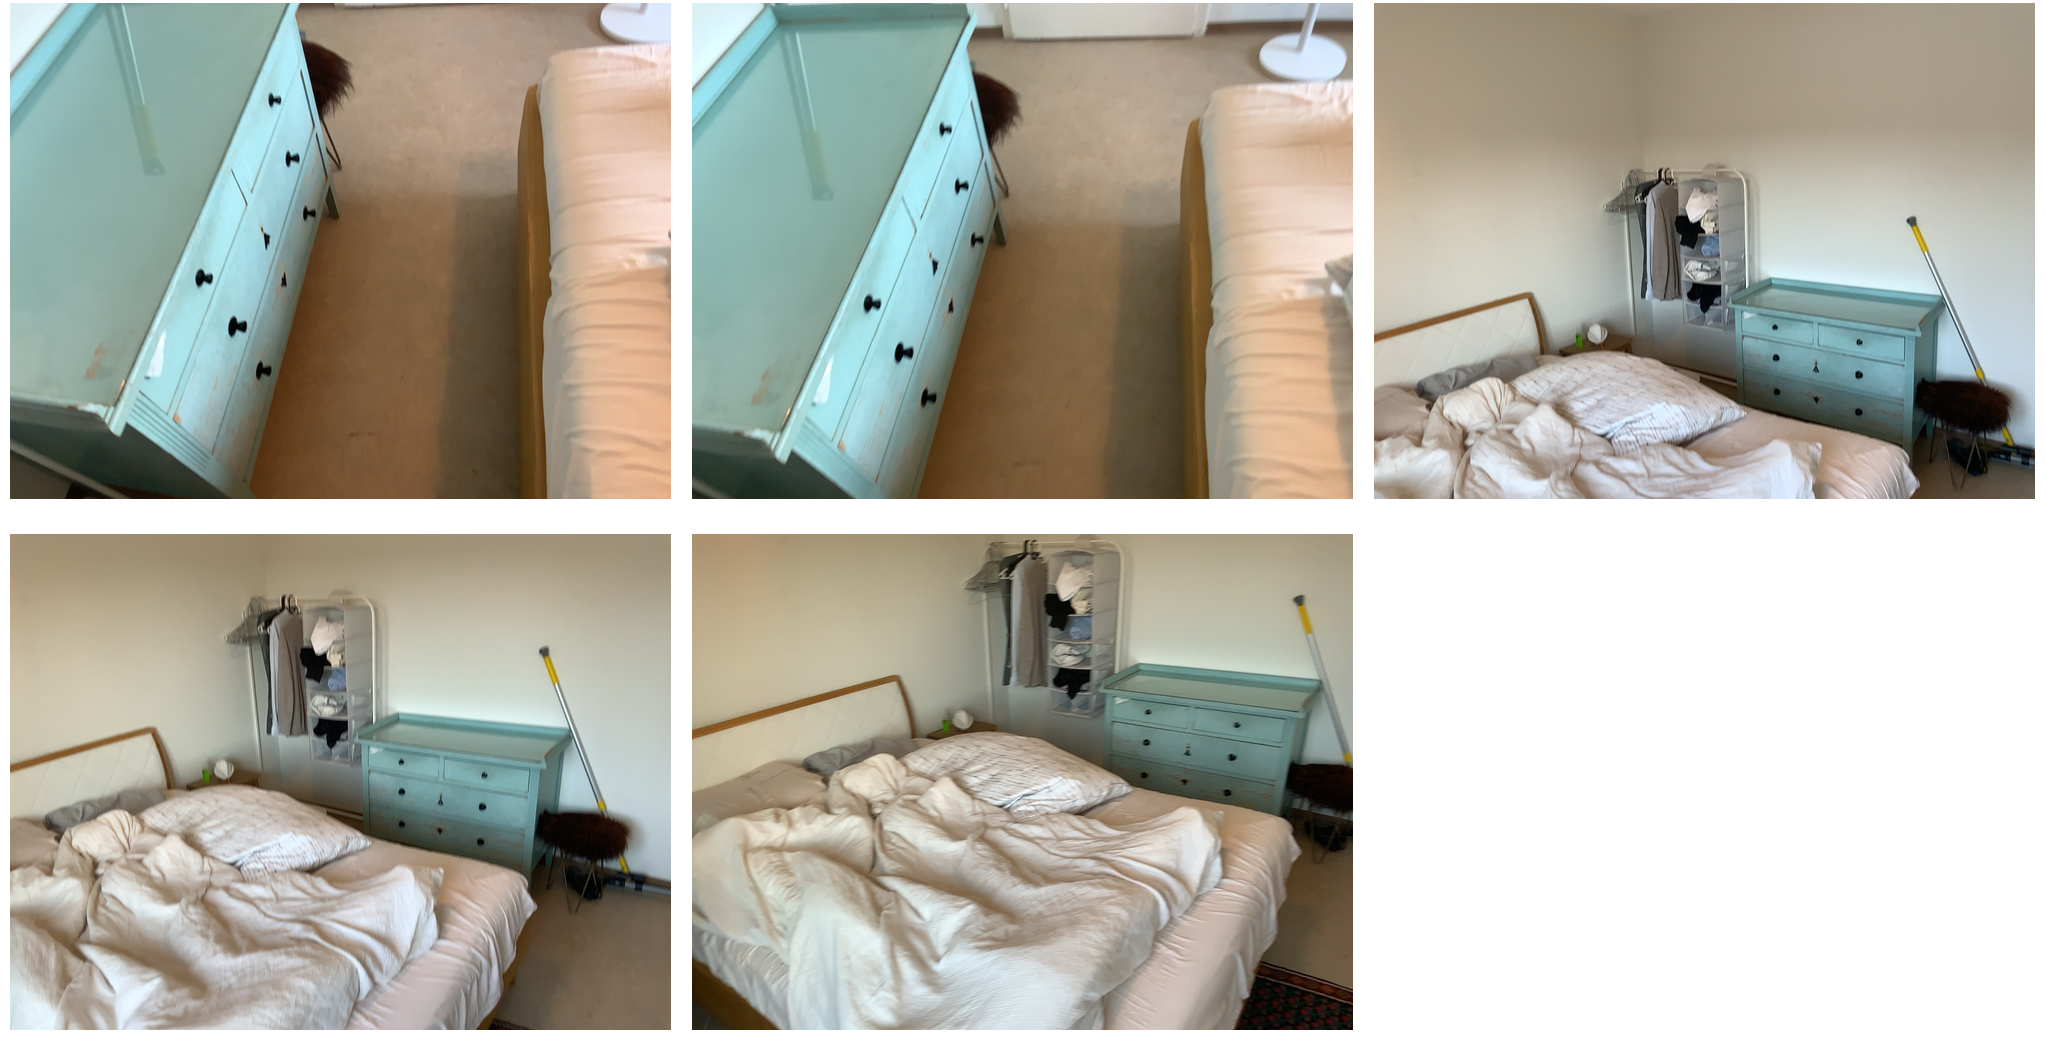Task instruction: Open the dresser / chest of drawers.
Answer: {"task_instruction": "Open the dresser / chest of drawers.", "nodes": ["knob1", "dresser / chest of drawers", "knob2", "knob3", "knob4", "knob5", "knob6"], "edges": [{"functional_relationship": "openorclose", "object1": "knob1", "object2": "dresser / chest of drawers", "spatial_relations": ["higher_than", "right_of", "behind", "close"], "is_touching": true}, {"functional_relationship": "openorclose", "object1": "knob2", "object2": "dresser / chest of drawers", "spatial_relations": ["higher_than", "right_of", "in_front_of", "close"], "is_touching": true}, {"functional_relationship": "openorclose", "object1": "knob3", "object2": "dresser / chest of drawers", "spatial_relations": ["right_of", "behind", "close"], "is_touching": true}, {"functional_relationship": "openorclose", "object1": "knob4", "object2": "dresser / chest of drawers", "spatial_relations": ["right_of", "in_front_of", "close"], "is_touching": true}, {"functional_relationship": "openorclose", "object1": "knob5", "object2": "dresser / chest of drawers", "spatial_relations": ["lower_than", "right_of", "in_front_of", "close"], "is_touching": true}, {"functional_relationship": "openorclose", "object1": "knob6", "object2": "dresser / chest of drawers", "spatial_relations": ["lower_than", "right_of", "behind", "close"], "is_touching": true}], "action_type": "pull", "function_type": "open_close_control"}